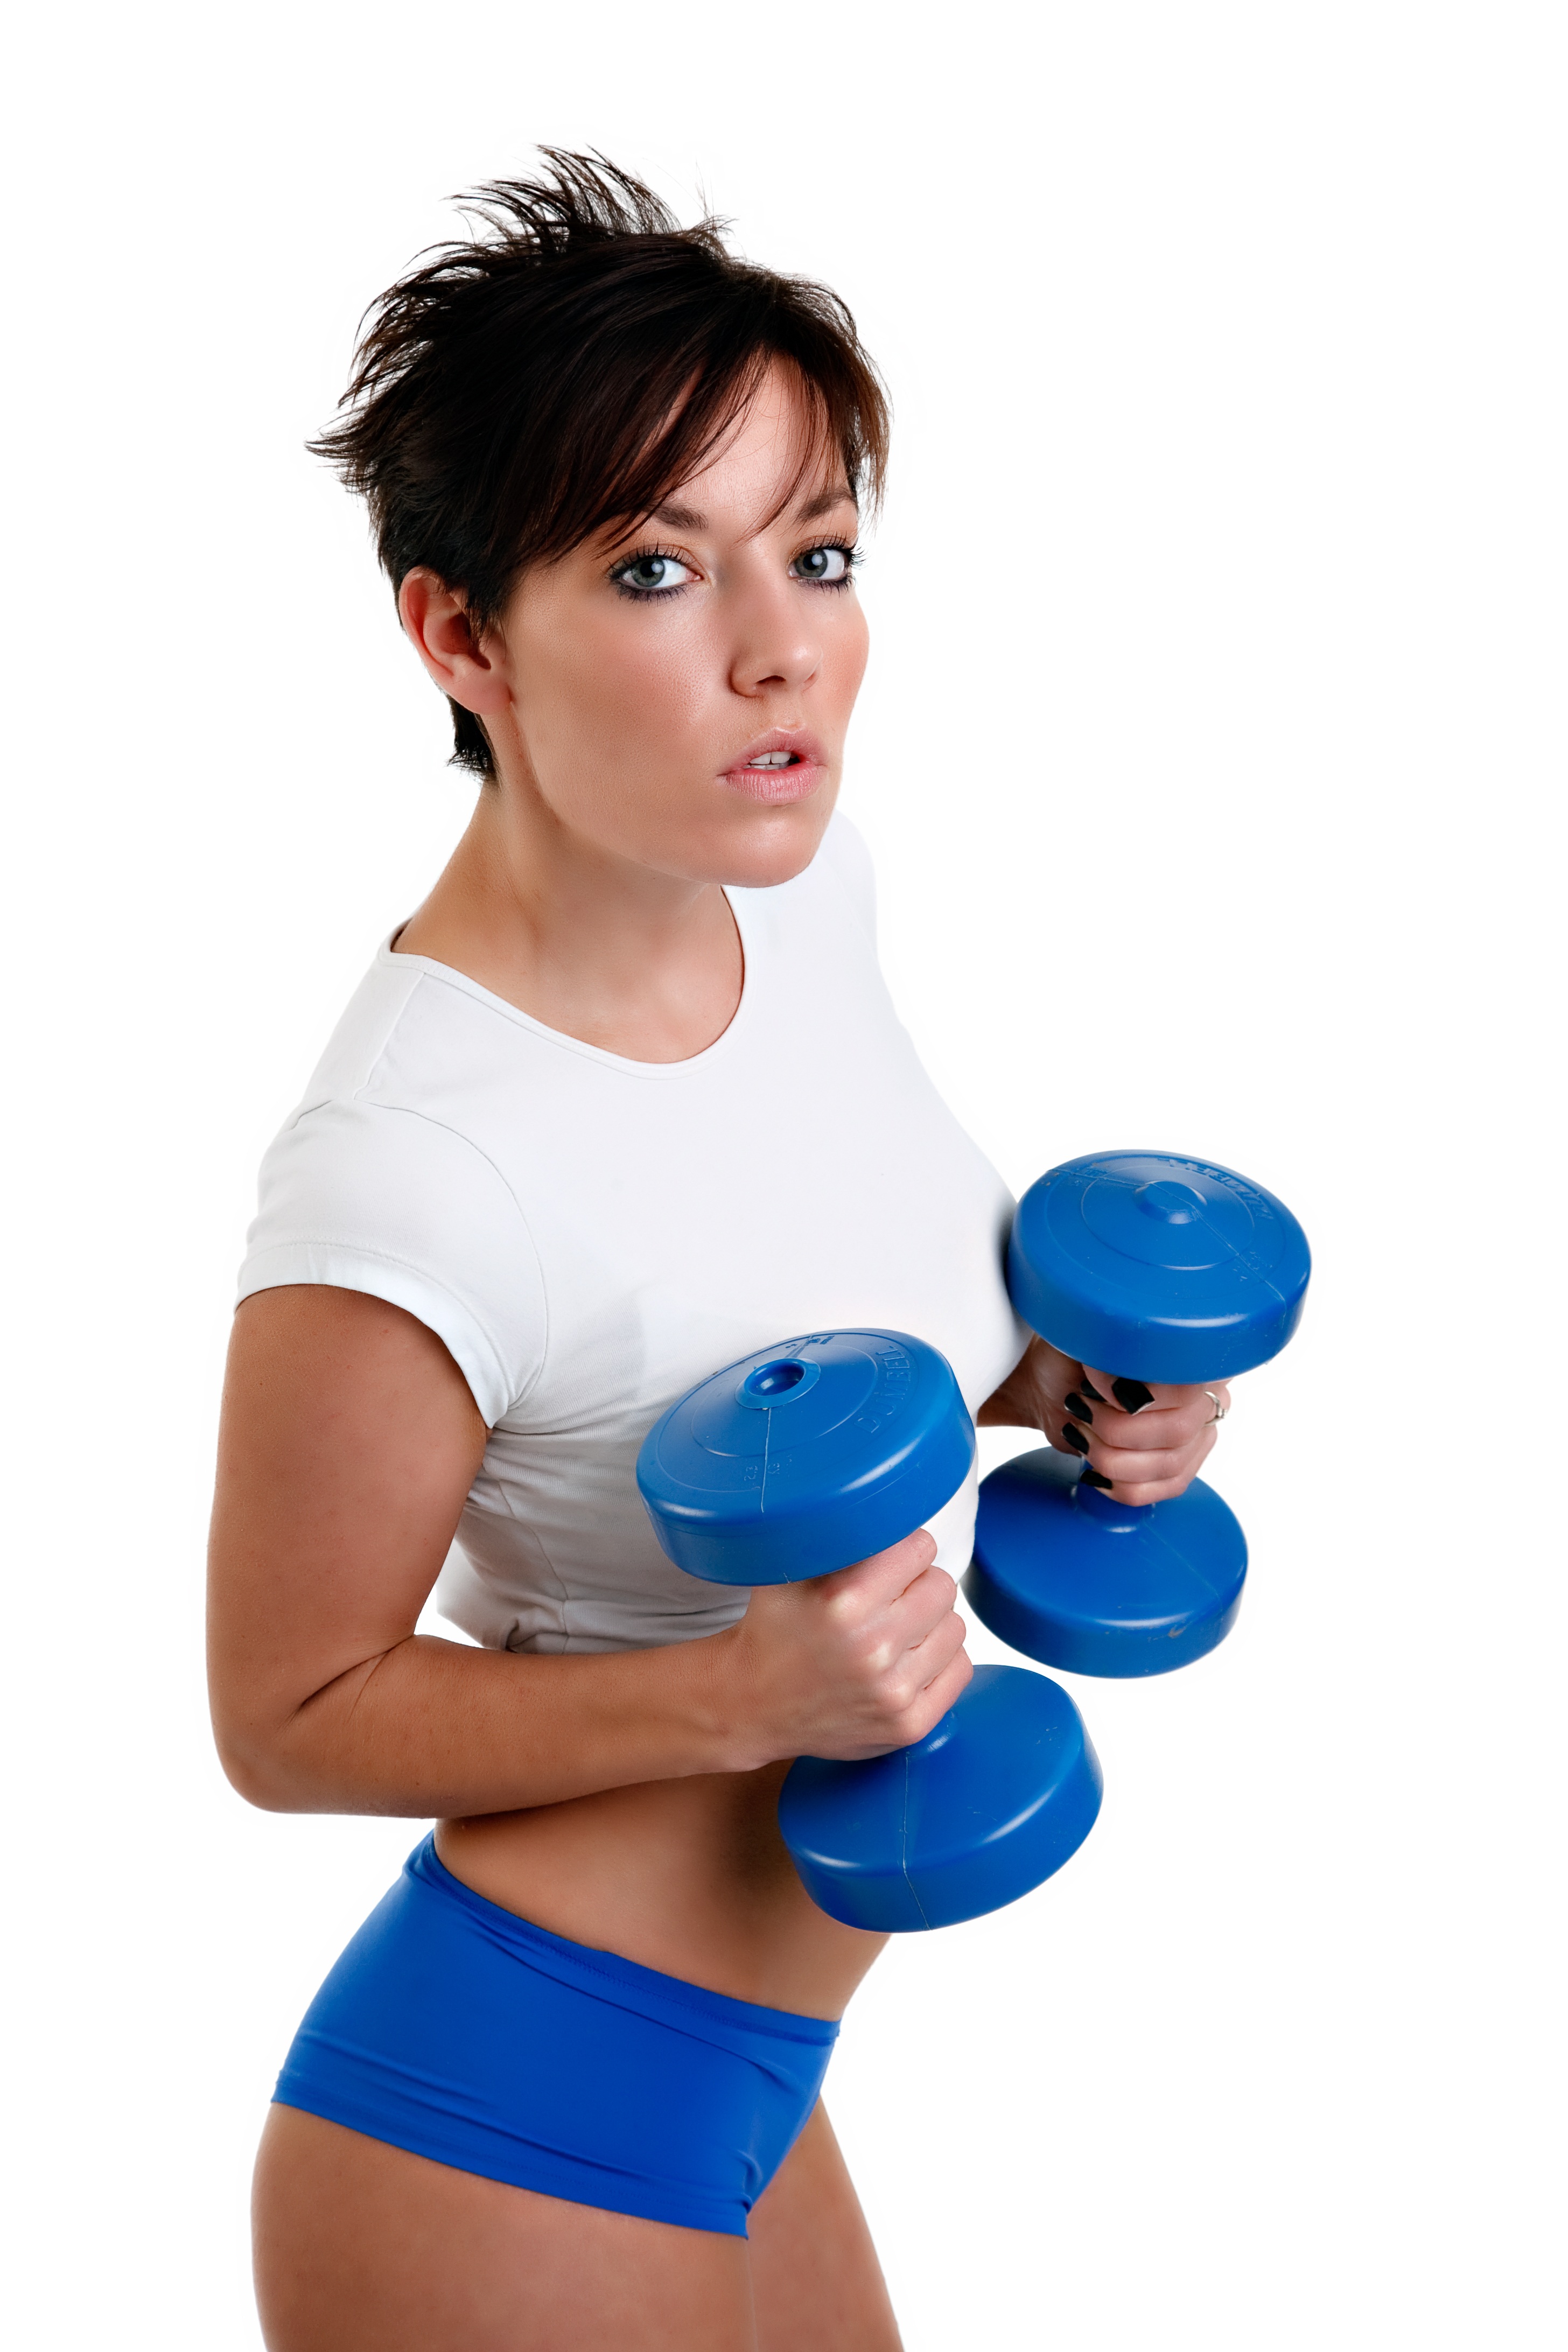
girl, woman, white, sport, female, finger, training, exercise, weight, arm, toy, fitness, gym, workout, muscle, sports equipment, dumbbells, ball, fit, bodybuilding, strong, sportive, active, active undergarment, exercise equipment, swiss ball, dumb bells